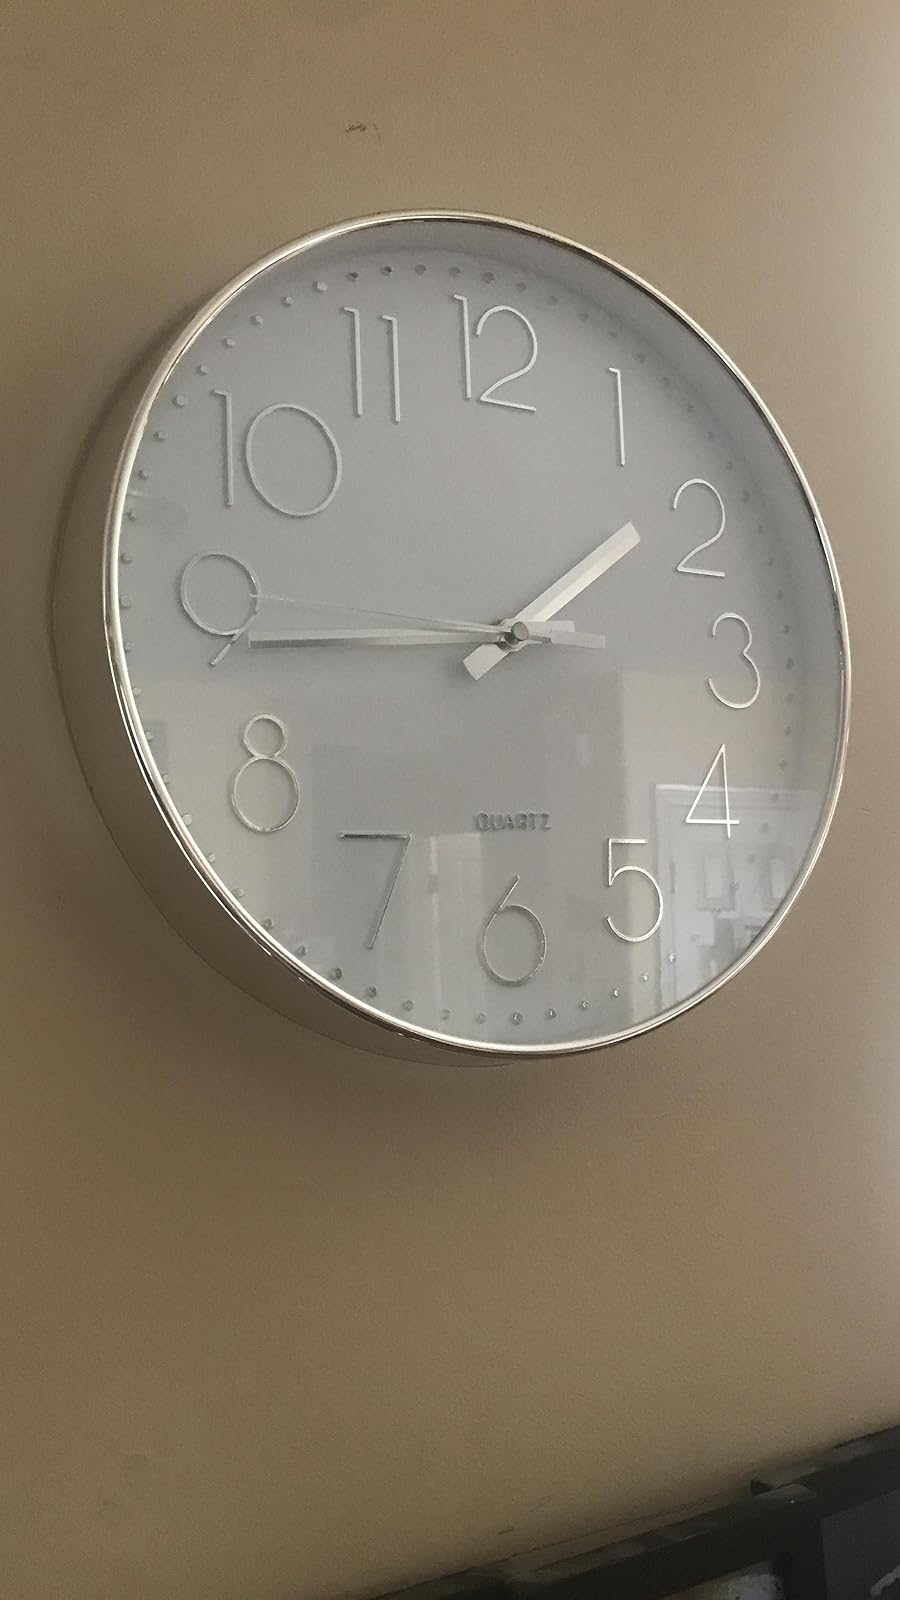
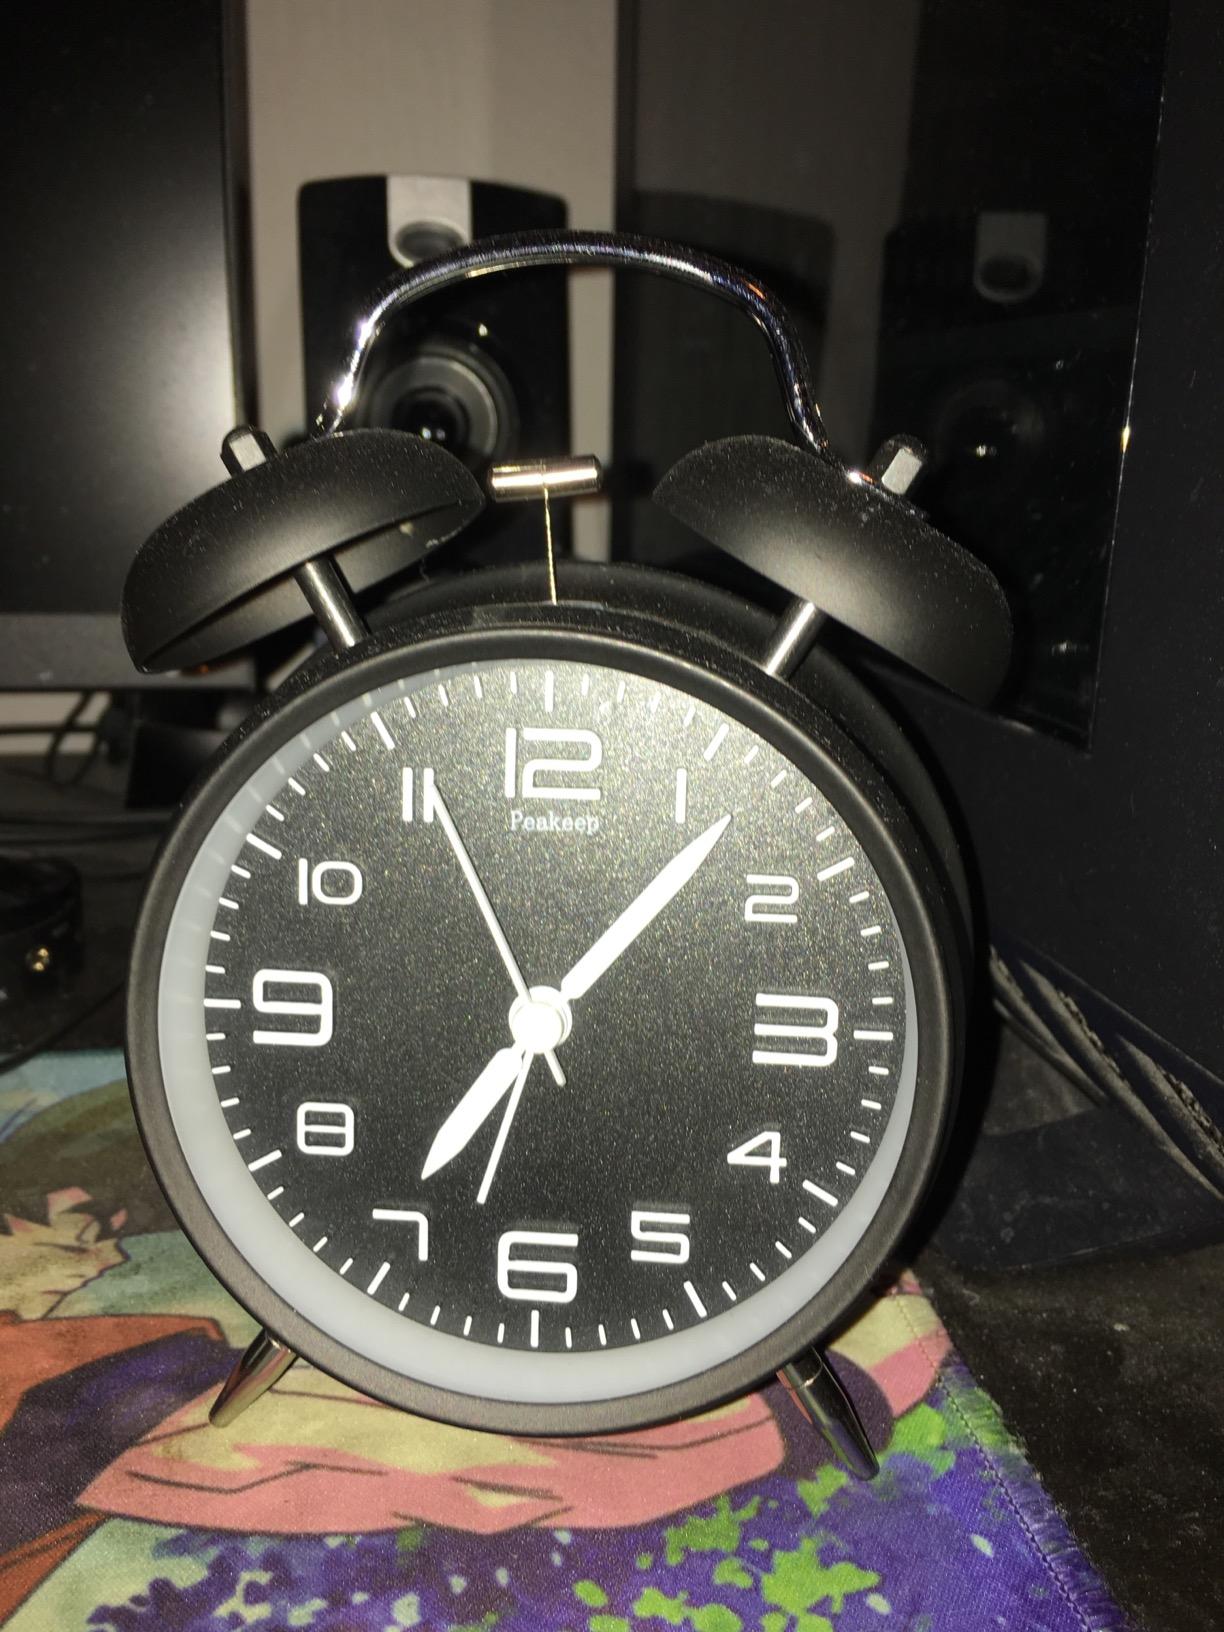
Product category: clock
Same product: no